Hakan Turan

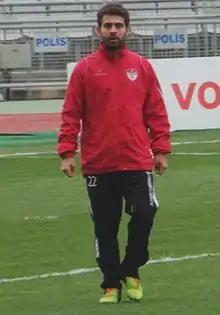

Hakan Turan (born 30 August 1992) is a Turkish footballer who plays as a midfielder. He made his Süper Lig debut on 31 March 2012 against Gençlerbirliği.